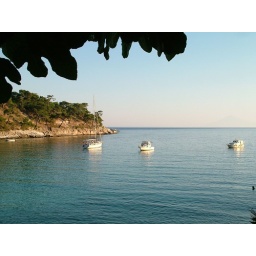
Aliki beach with Athos peak in the clouds